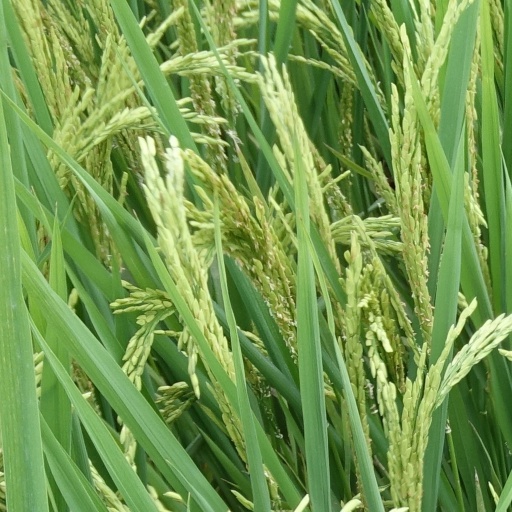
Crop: rice